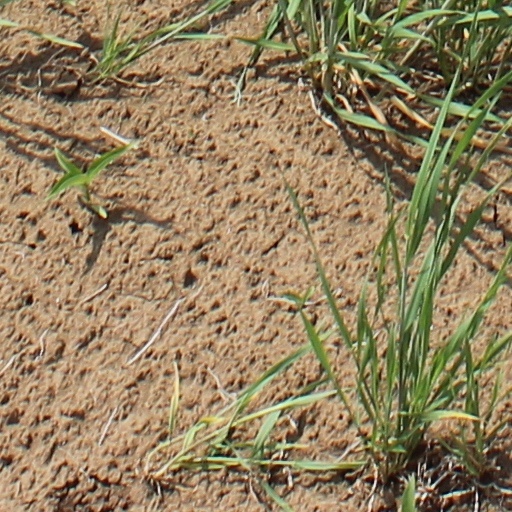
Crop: wheat